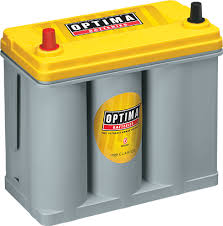
Waste category: battery